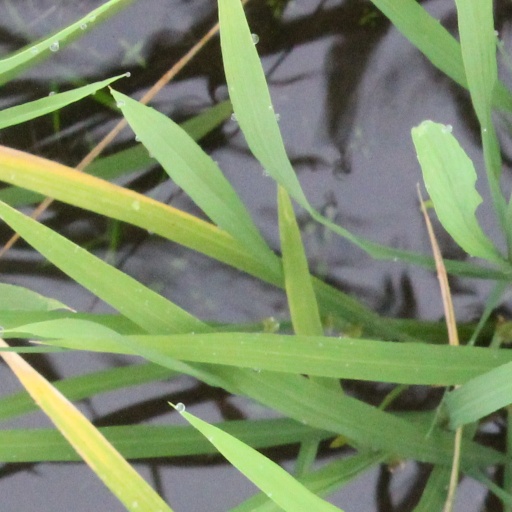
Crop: rice